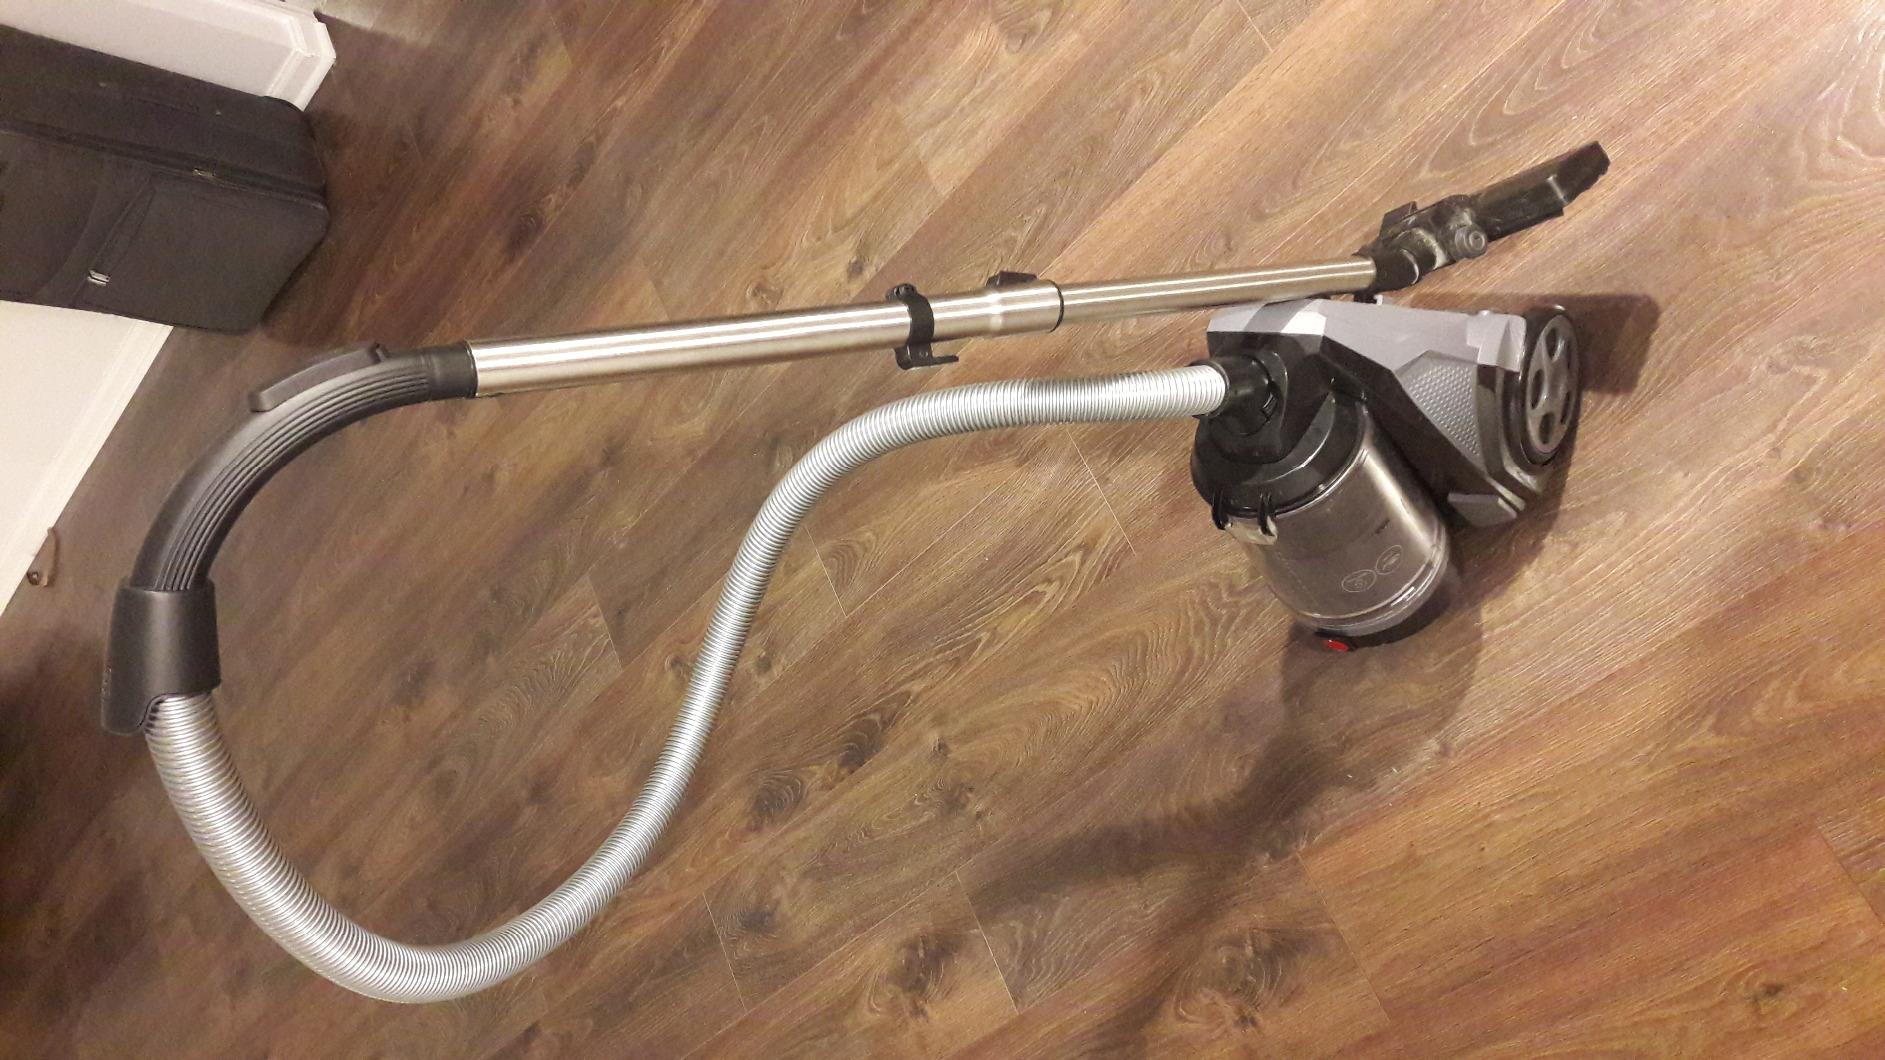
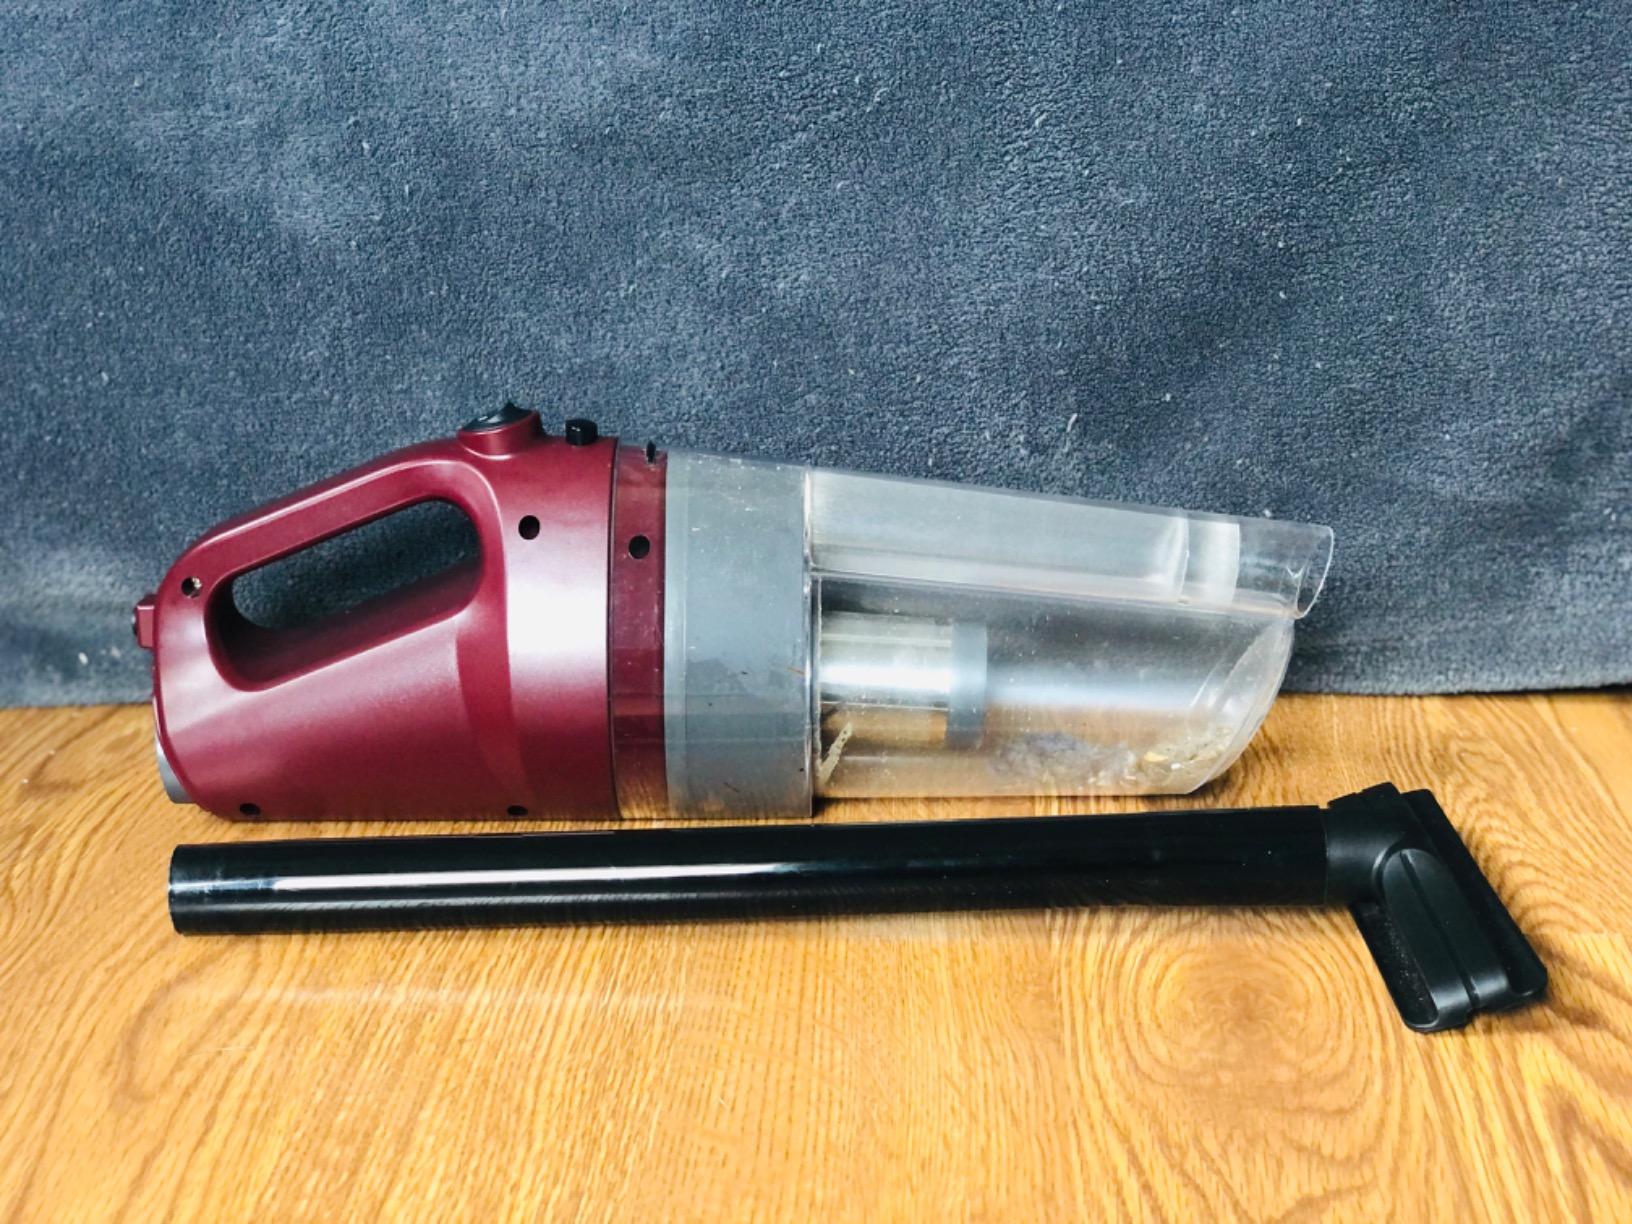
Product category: items_vacuum
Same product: no